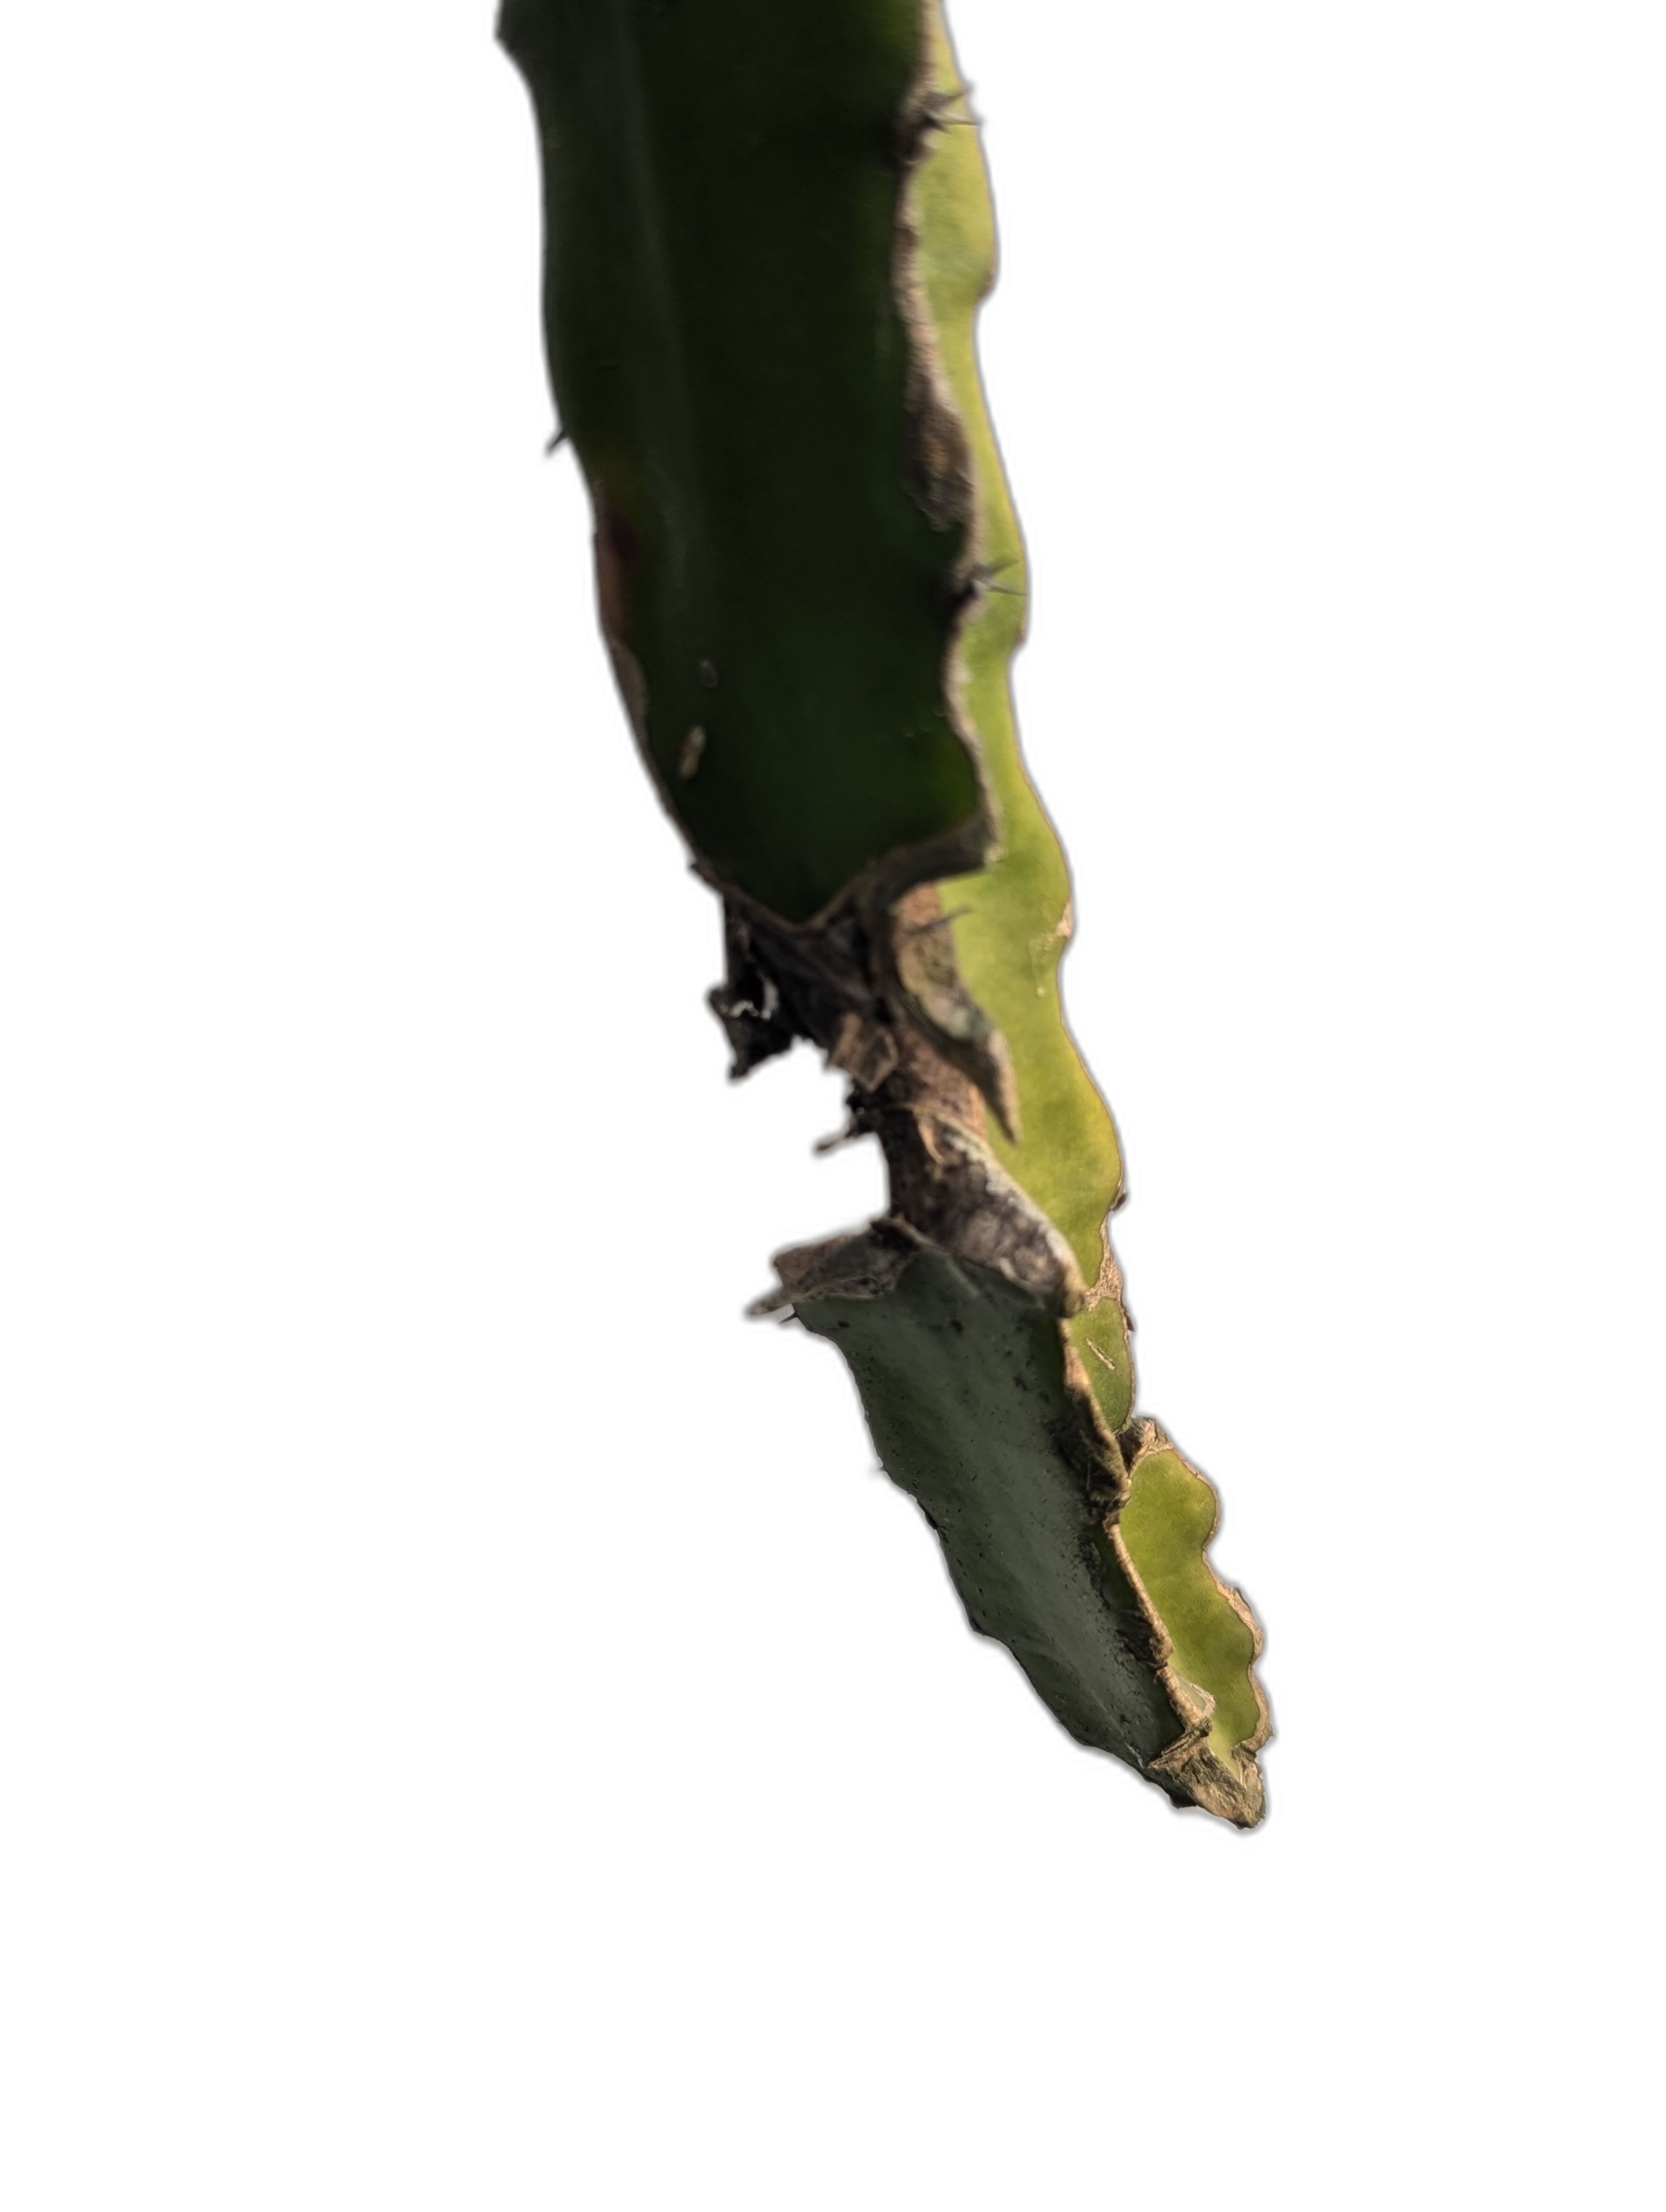
Label: Good leaf